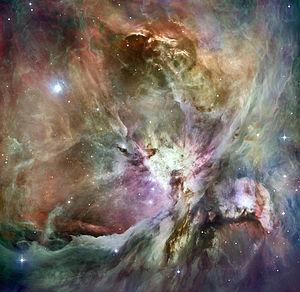
Vue de la nébuleuse d'Orion composée à partir d'une image du télescope Spitzer. Português: Imagem da Nebulosa de Órion, composta a partir de imagens do Telescópio Spitzer.